Doug Martin (running back)

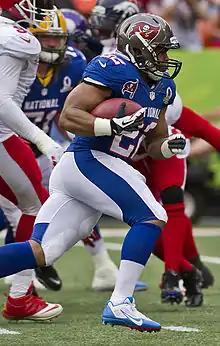
Martin at the 2013 Pro Bowl

On September 9, Martin had 95 rushing yards and 23 receiving yards in his NFL debut in the 16–10 victory over the Carolina Panthers. In the next game, a 41–34 loss to the New York Giants, he scored his first professional touchdown. On October 25, Martin rushed for 135 yards and one touchdown and caught three passes for 79 yards and a touchdown in a 36–17 win against the Minnesota Vikings. A week later, he rushed for 251 yards and tied the NFL record for rushing touchdowns in a half with four in a 42–32 road victory over the Oakland Raiders. In the game, Martin became the first player in NFL history to score touchdown runs of 70-plus, 45-plus, and 65-plus yards in a game, and is the second player in league history (along with Mike Anderson) to run for 250+ yards and four touchdowns in a game (coincidentally, they both ran for exactly 251 yards and were both in their rookie seasons). Martin broke the franchise records for rushing yardage and touchdowns in a game. He scored 24 total points in the game, which was the most by any player in a single game in the 2012 season. Martin earned NFC Offensive Player of the Week for his historic game against the Raiders. On November 18, against the Panthers, he had 138 rushing yards in the 27–21 victory.Three weeks later, Martin had 128 rushing yards and a rushing touchdown in the narrow 23–21 loss to the Philadelphia Eagles. In the regular season finale against the Atlanta Falcons, he had 142 rushing yards and a rushing touchdown during the 22–17 victory.